V-hull

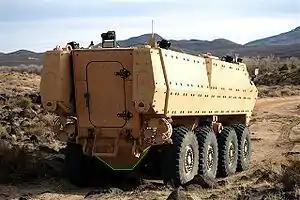
The V-hull on the Marine Personnel Carrier (highlighted in green) protects well against IEDs, but raises the center of mass, increasing the likelihood of rollovers.

The V-hull is a type of vehicle armor design used on wheeled armored personnel carriers (APCs), infantry mobility vehicles, infantry fighting vehicles (IFVs) and MRAPs. The design originated in the 1970s with vehicles such as the Casspir used extensively during the South African Border War, Leopard security vehicle used in the Rhodesian Bush War and South African armored vehicle company Land Systems OMCs and Buffels.